Wreck of the Titanic

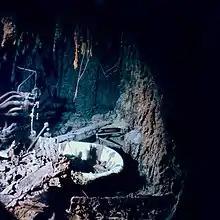
The partly collapsed bathroom of Captain Edward Smith, with the bathtub now filled with rusticles

The 2000 expedition by RMS Titanic Inc. carried out 28 dives during which over 800 artefacts were recovered, including the ship's engine telegraphs, perfume vials, and watertight door gears.